PKP class EP05

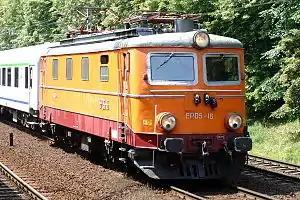
EP05-16 at Warszawa Ochota station, 2007.

The EP05 (also manufactured as ZNTKiM Gdańsk 44E) is a Polish modification of Czech electric locomotive EU05 used by Polish railway operator ("PKP").